Pacific Gas and Electric Company

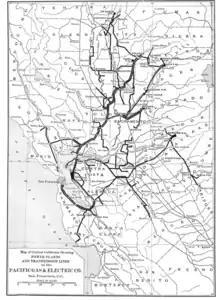
Map of Central California showing power plants and transmission lines of the Pacific Gas and Electric Company

John Martin and Eugene J. de Sabla, started out as gold miners along the Yuba River, harnessing hydroelectric power, building hydro plants in Nevada City (1895), and Northern California.